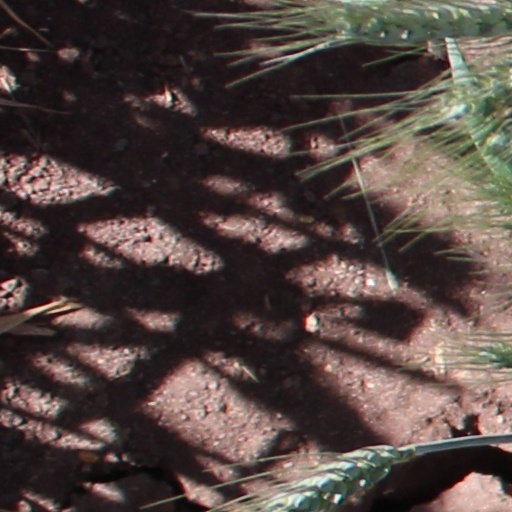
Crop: wheat